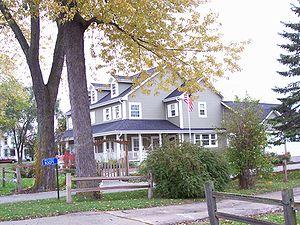
Les Maçons du cœur ou Les Anges de la rénovation est une émission de télé-réalité américaine diffusée sur le réseau ABC et qui a été récompensée par un Emmy Award.